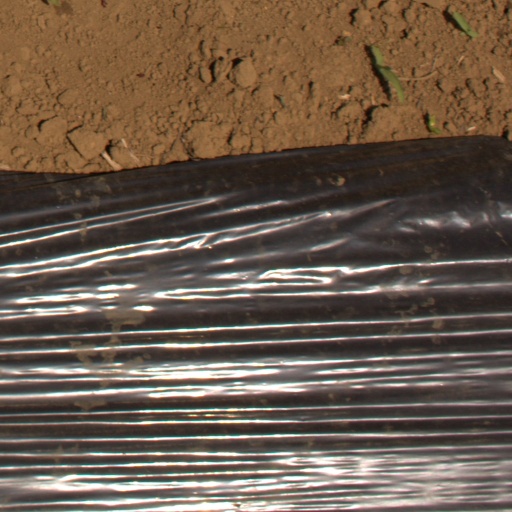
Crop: Jerusalem artichoke